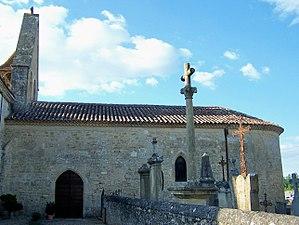
Église de Bassanne, Gironde, France
Bassanne est une commune du Sud-Ouest de la France, située dans le département de la Gironde en région Nouvelle-Aquitaine.